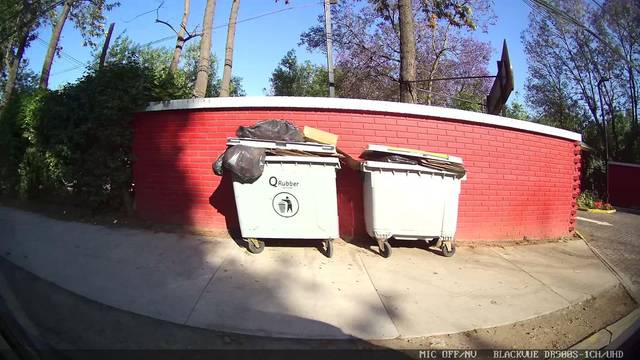
Region: Chile
Coordinates: -33.495, -70.57